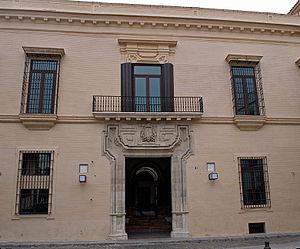
Santa Catalina est un quartier de la ville andalouse de Séville, en Espagne, situé dans le district Casco Antiguo.